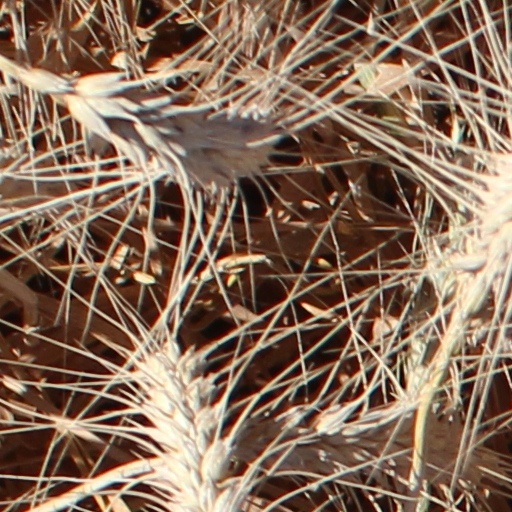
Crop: wheat